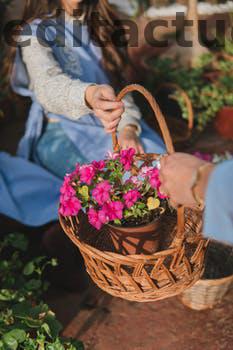
Label: Watermark